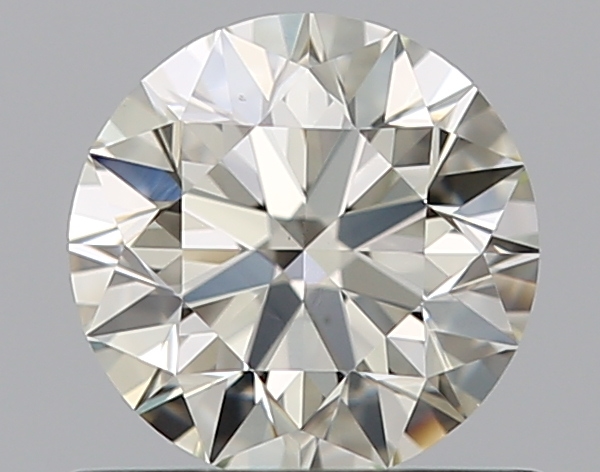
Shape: round
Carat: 0.59
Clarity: VS1
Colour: L
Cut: EX
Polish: EX
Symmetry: EX
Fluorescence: N
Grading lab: GIA
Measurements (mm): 5.31 x 5.33 x 3.33